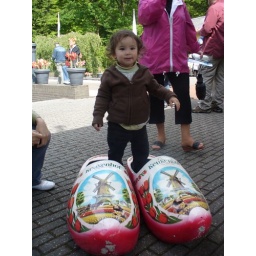
Jaz tries on a pair of wooden shoes in Keukenhof